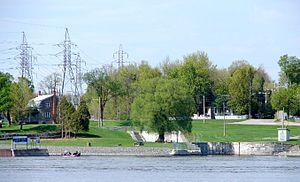
Voici la liste des lieux historiques nationaux du Canada situé au Québec. En mars 2011, on compte 190 lieux historiques nationaux au Québec, sont 30 sont administrés par Parcs Canada. De ce nombre, il faut ajouter cinq sites qui ont perdu leur désignations. Les sites des agglomérations Montréal et de Québec sont traités dans :
Cet article recense les lieux patrimoniaux des Laurentides inscrit au répertoire des lieux patrimoniaux du Canada, qu'ils soient de niveau provincial, fédéral ou municipal.